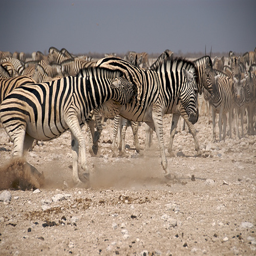
a herd of zebra running into each other.
A herd of zebras on a dusty plain.
A herd of zebras where one of them is biting another.
A herd of zebra walking on a sandy patch of ground.
A herd of zebras on a dusty gravel plain.